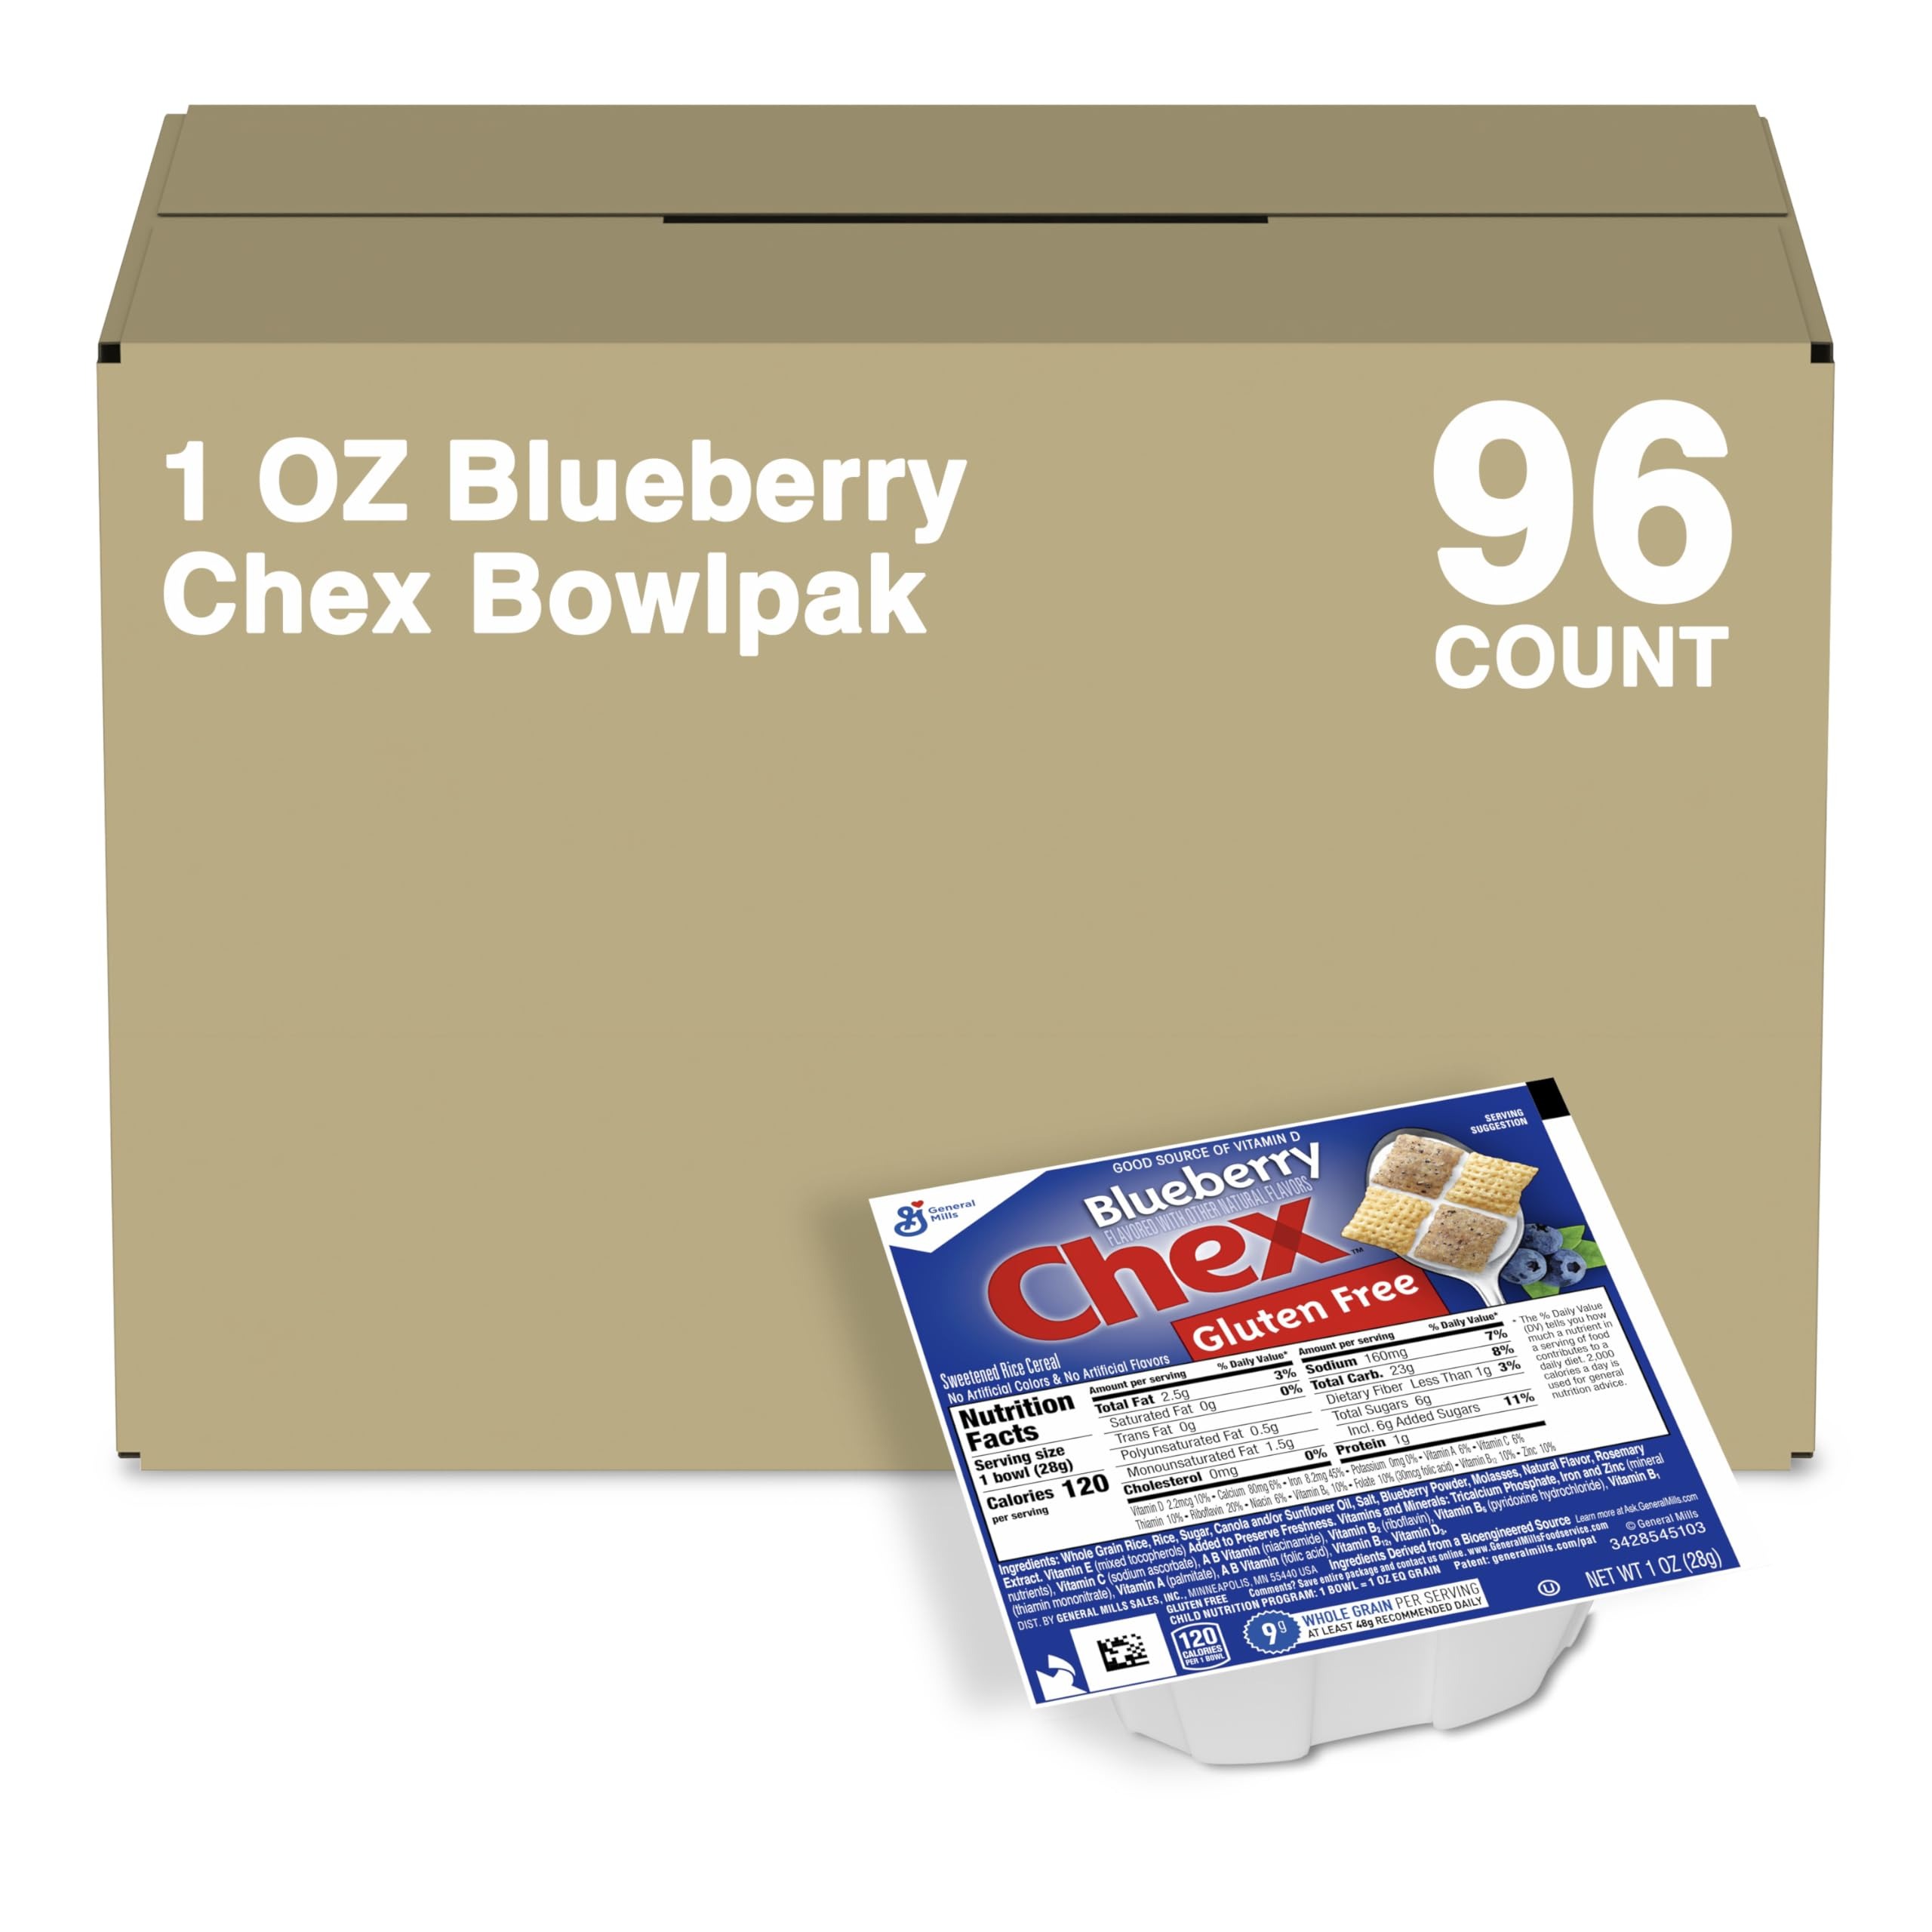
Item Name: Blueberry Chex, Single Serve Bowlpak, 1 oz (Pack of 96)
Bullet Point 1: A whole grain rice, gluten-free cereal
Bullet Point 2: This ready-to-eat bowl provides convenient portion control and room for milk. Great for breakfast, or as a grab ‘n go snack
Bullet Point 3: Contains no artificial flavors and no colors from artificial sources
Bullet Point 4: Contains: 1 oz (Pack of 96)
Value: 96.0
Unit: Count

Price: 110.67